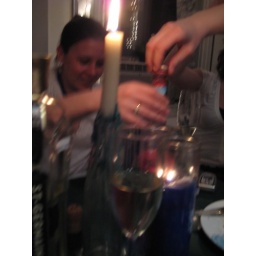
common scene around the fold-out kitchen table